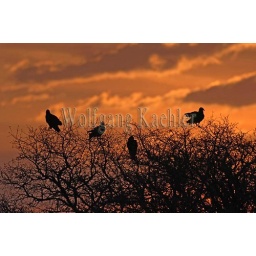
Usa, texas, hill country near hunt, turkey vultures in tree at sunrise